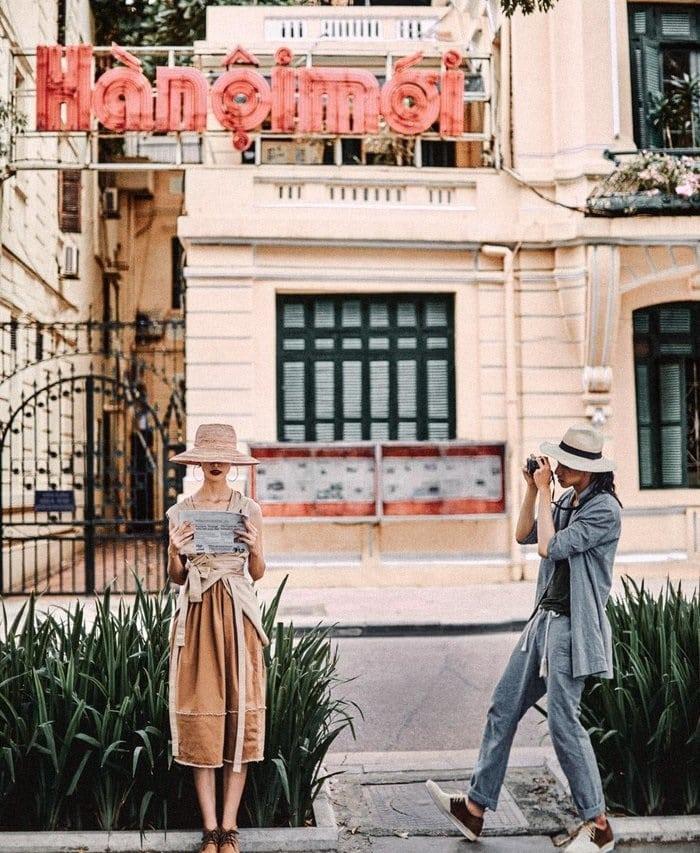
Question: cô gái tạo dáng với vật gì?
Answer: tờ báo